Gruppo Sportivo

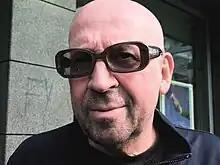
Hans Vandenburg, 2008

Gruppo Sportivo are a Dutch pop band from The Hague, formed in 1976, who enjoyed a measure of international success in the late 1970s and 1980s. They had hit songs with "Hey Girl", "Beep Beep Love", "Tokyo (I'm On My Way)", "Disco Really Made It" and "Rock 'n' Roll". The frontman and writer of the material is Hans Vandenburg. The band went on hiatus in 2013. Early 2018 a reunion was announced consisting of a tour and a new album called "Great", which was released to critical acclaim in April 2018. In 2022 the band returned with their 25+ city The Spotify Tour, in which they performed their 25 most streamed songs in reverse order.